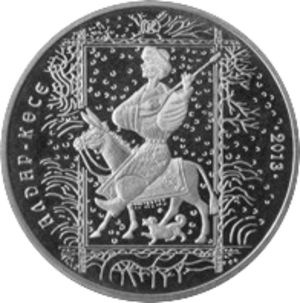
Aldar Kose est un personnage folklorique de fiction apparaissant dans les contes kazakhs, héros de miniatures et anecdotes humoristiques et satiriques.